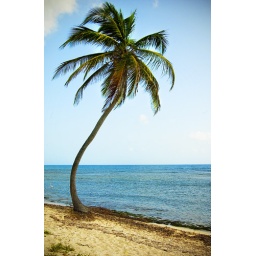
A curvy palm tree on the beach in St.Croix, USVI.